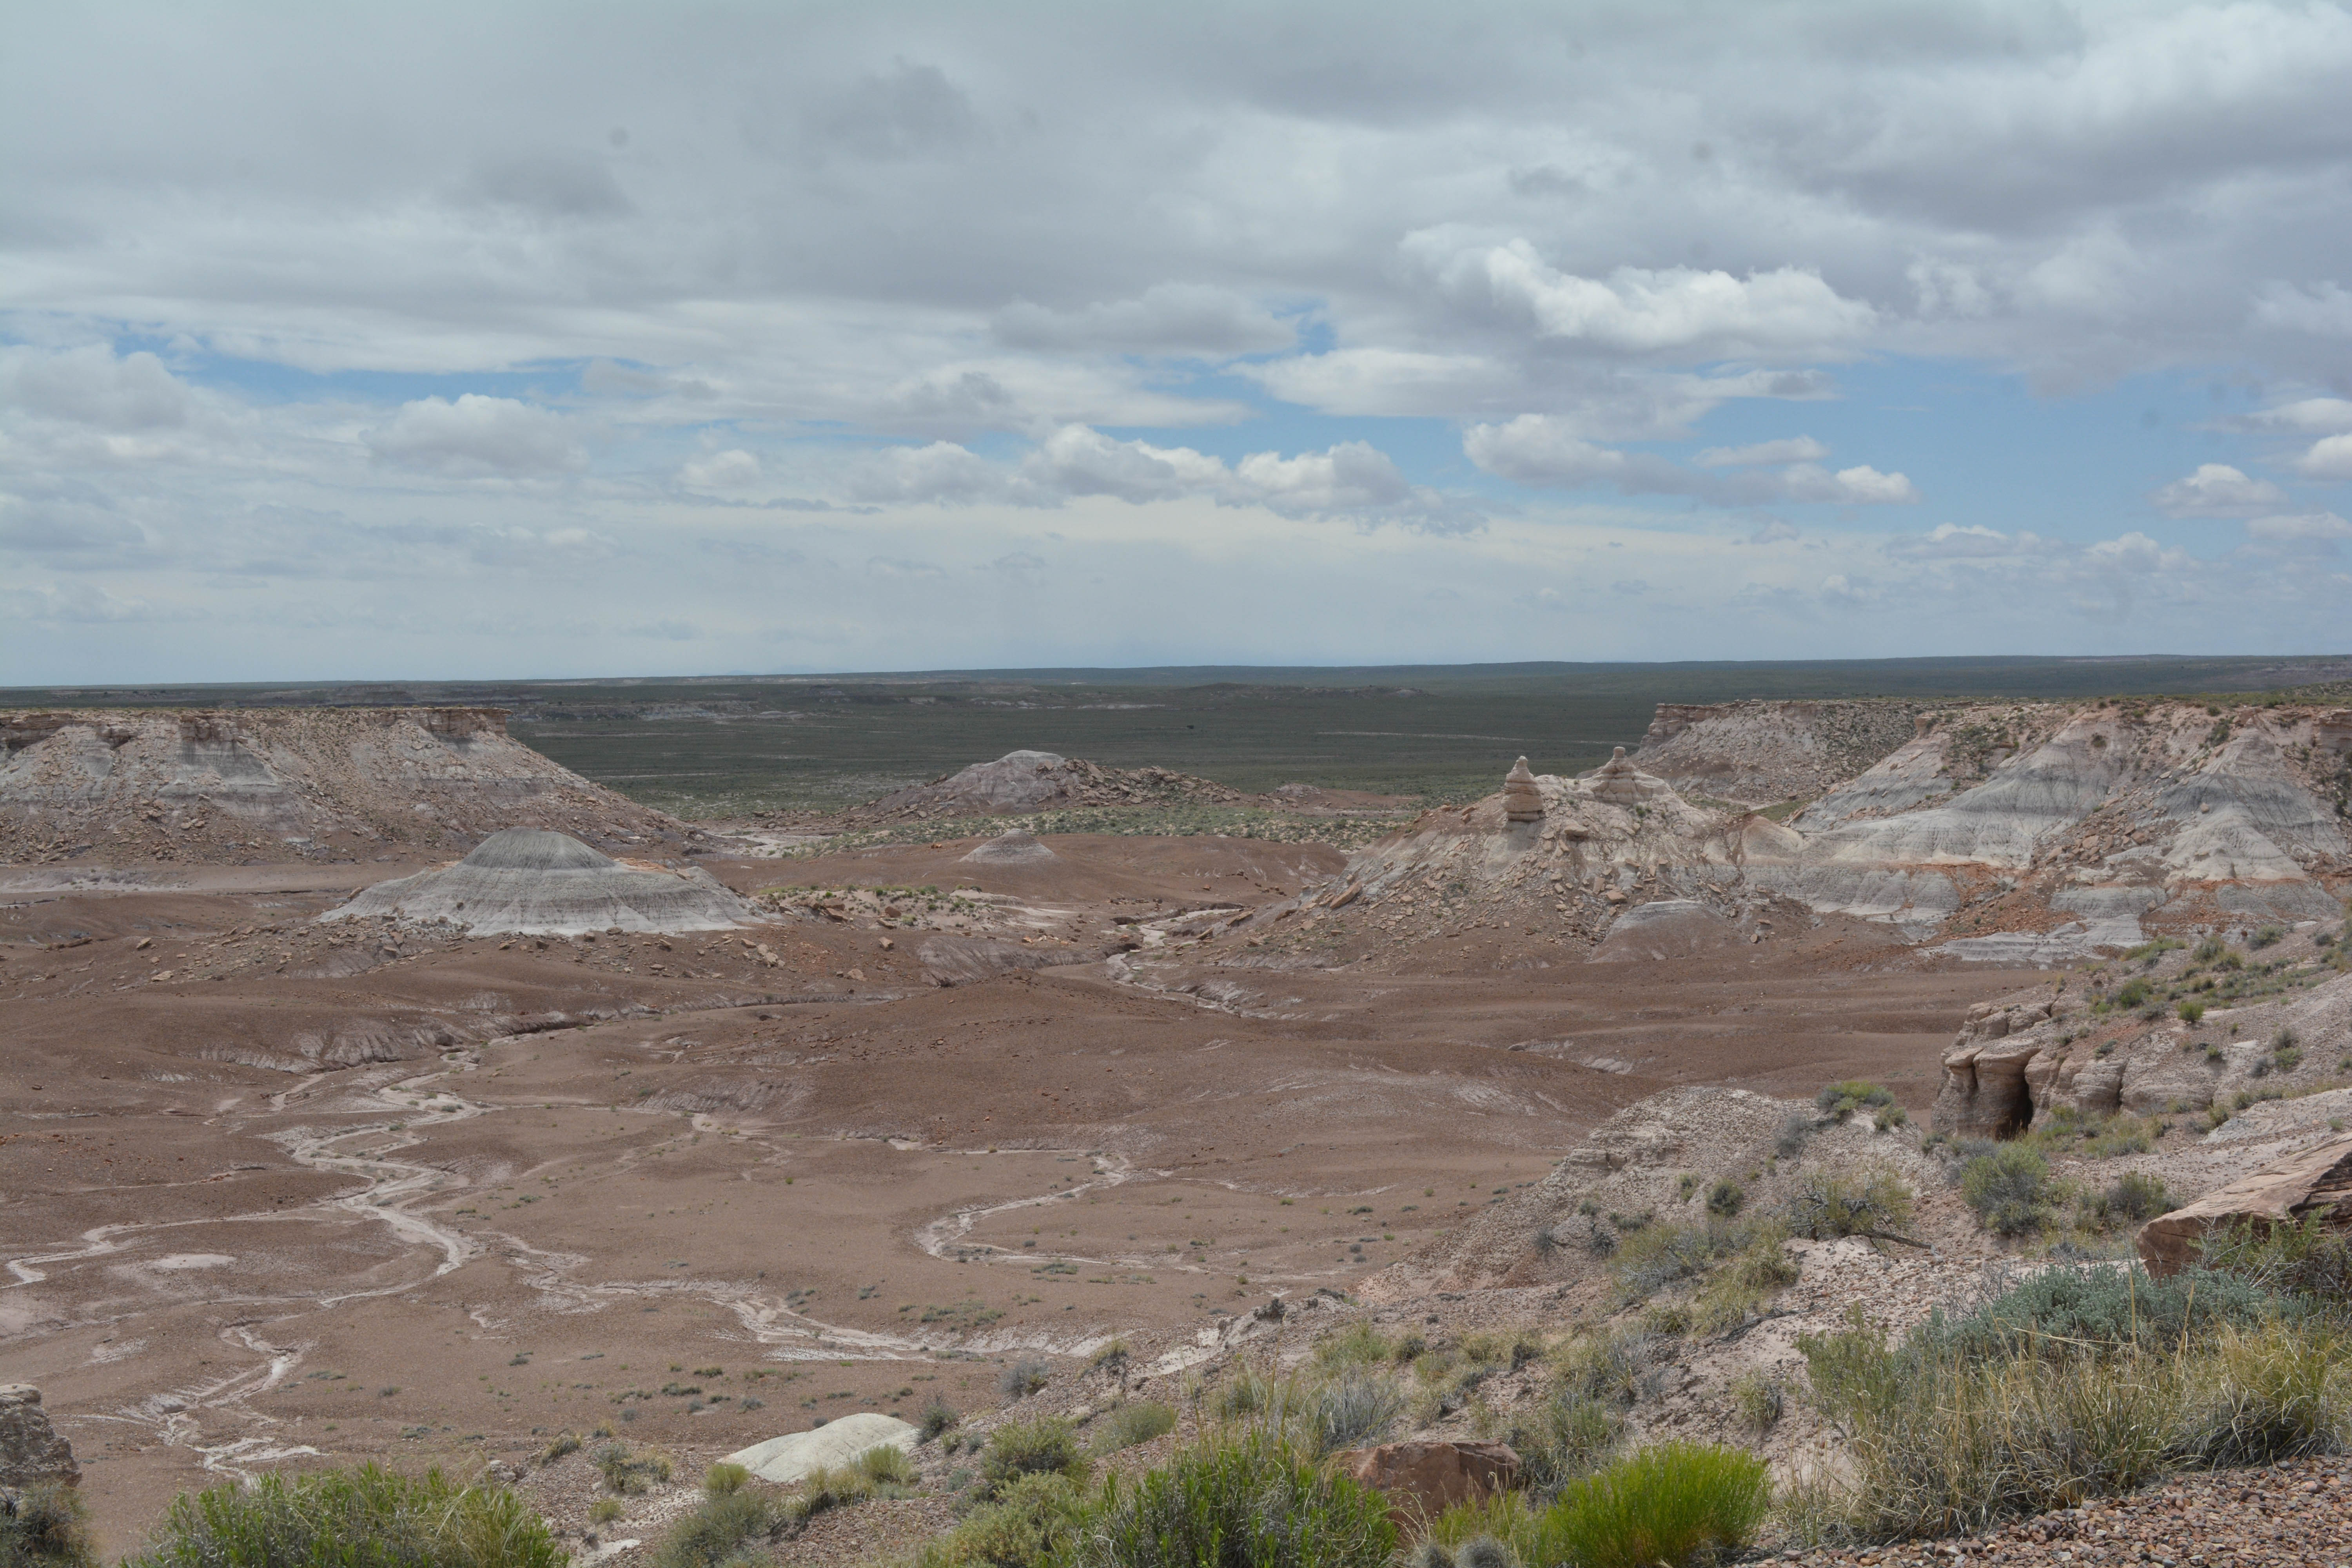
landscape, sea, coast, valley, cliff, terrain, plain, geology, badlands, plateau, marccooper, painteddesert, petrifiedforest, route66, holbrook, arizonalandscape, ecosystem, wadi, steppe, landform, natural environment, geographical feature